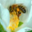
Label: bee